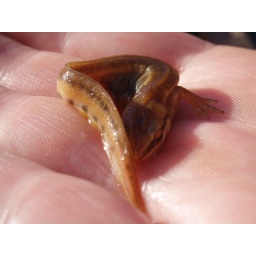
found this friendly newt swimming in a flower pot full of water and grubs